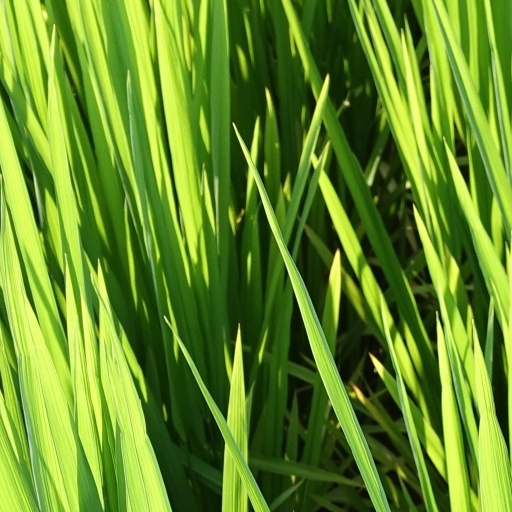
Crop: rice